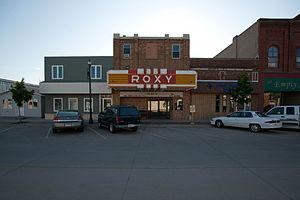
La ville de Langdon est le siège du comté de Cavalier, dans l’État du Dakota du Nord, aux États-Unis. Sa population s’élevait à 1 878 habitants lors du recensement de 2010, estimée à 1 772 habitants en 2018.